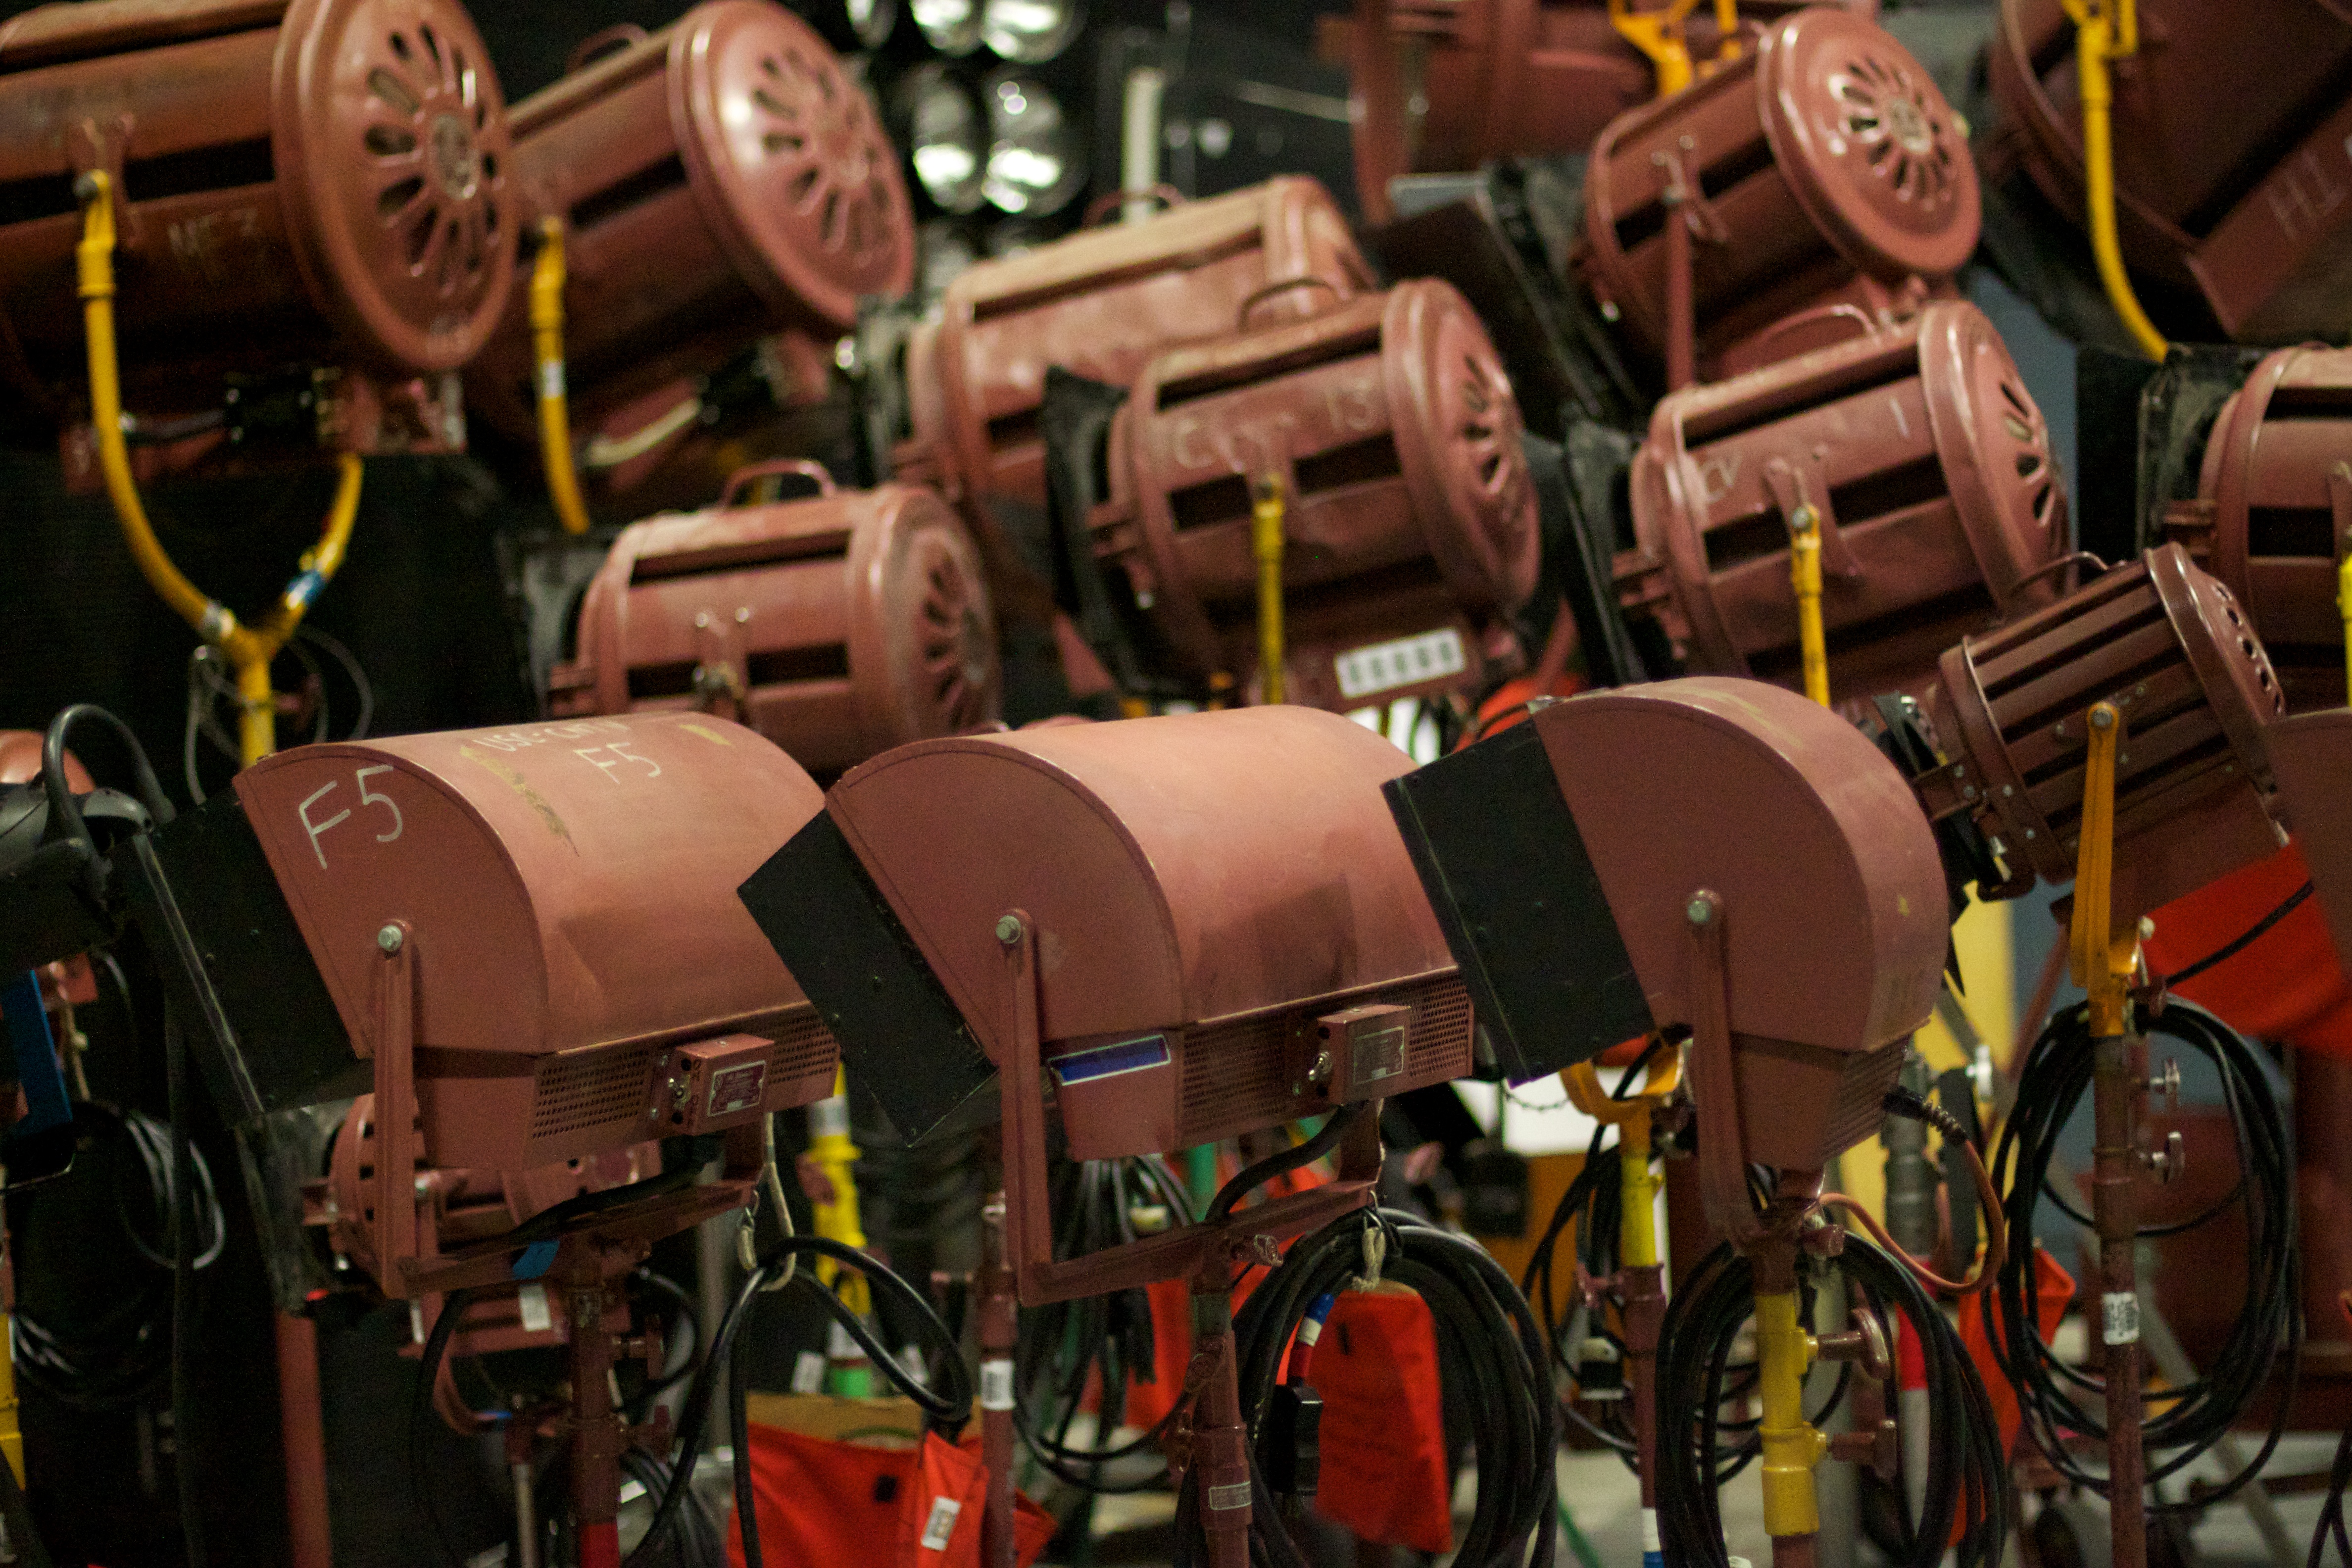
vehicle, machine, engine, 2010365